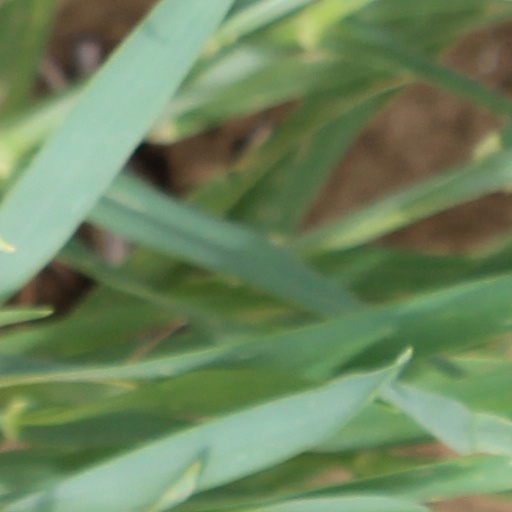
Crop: wheat